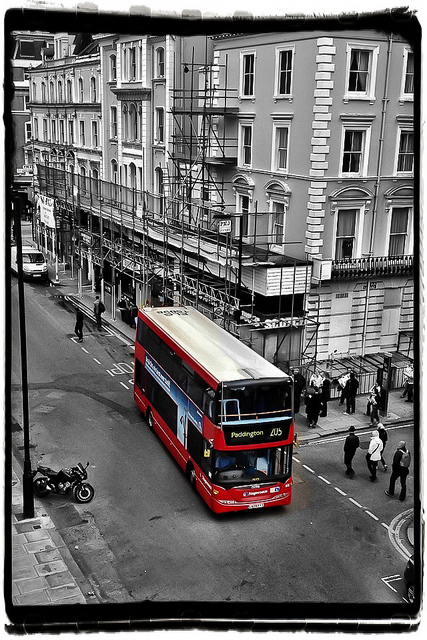
A view of the city with a red bus in the center surrounded by civilians

A large red bus going down a city street.

A red double decker bus driving past a tall building.

A red double decker bus on a busy street.

A double decker bus drives through a busy city area